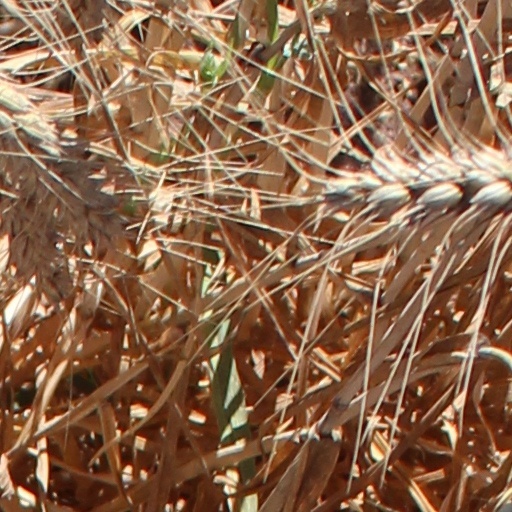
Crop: wheat